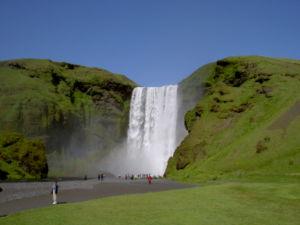
Skógafoss est une cascade située sur la rivière Skógá, dans le petit village de Skógar, dans le sud de l'Islande. La rivière Skógá se jette de ses falaises et tombe de 62 mètres en formant une chute d'une largeur de quelque 25 mètres. La chute est l'une des plus célèbres et des plus visitées du pays.
Les cascades d'Islande se rencontrent dans tout le pays et prennent des formes variées suivant les roches qu'elles dévalent.
L'Eyjafjöll est une région géologique et touristique du Sud de l'Islande.
Le tourisme en Islande représente un secteur important de l'économie avec presque 1 million de visiteurs étrangers en 2014, soit le triple de la population du pays. En 2008, l'activité touristique représentait 14 % des revenus du pays et 5,2 % des emplois.